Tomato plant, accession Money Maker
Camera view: tilt-top (135 deg); turntable rotation: 0 degrees
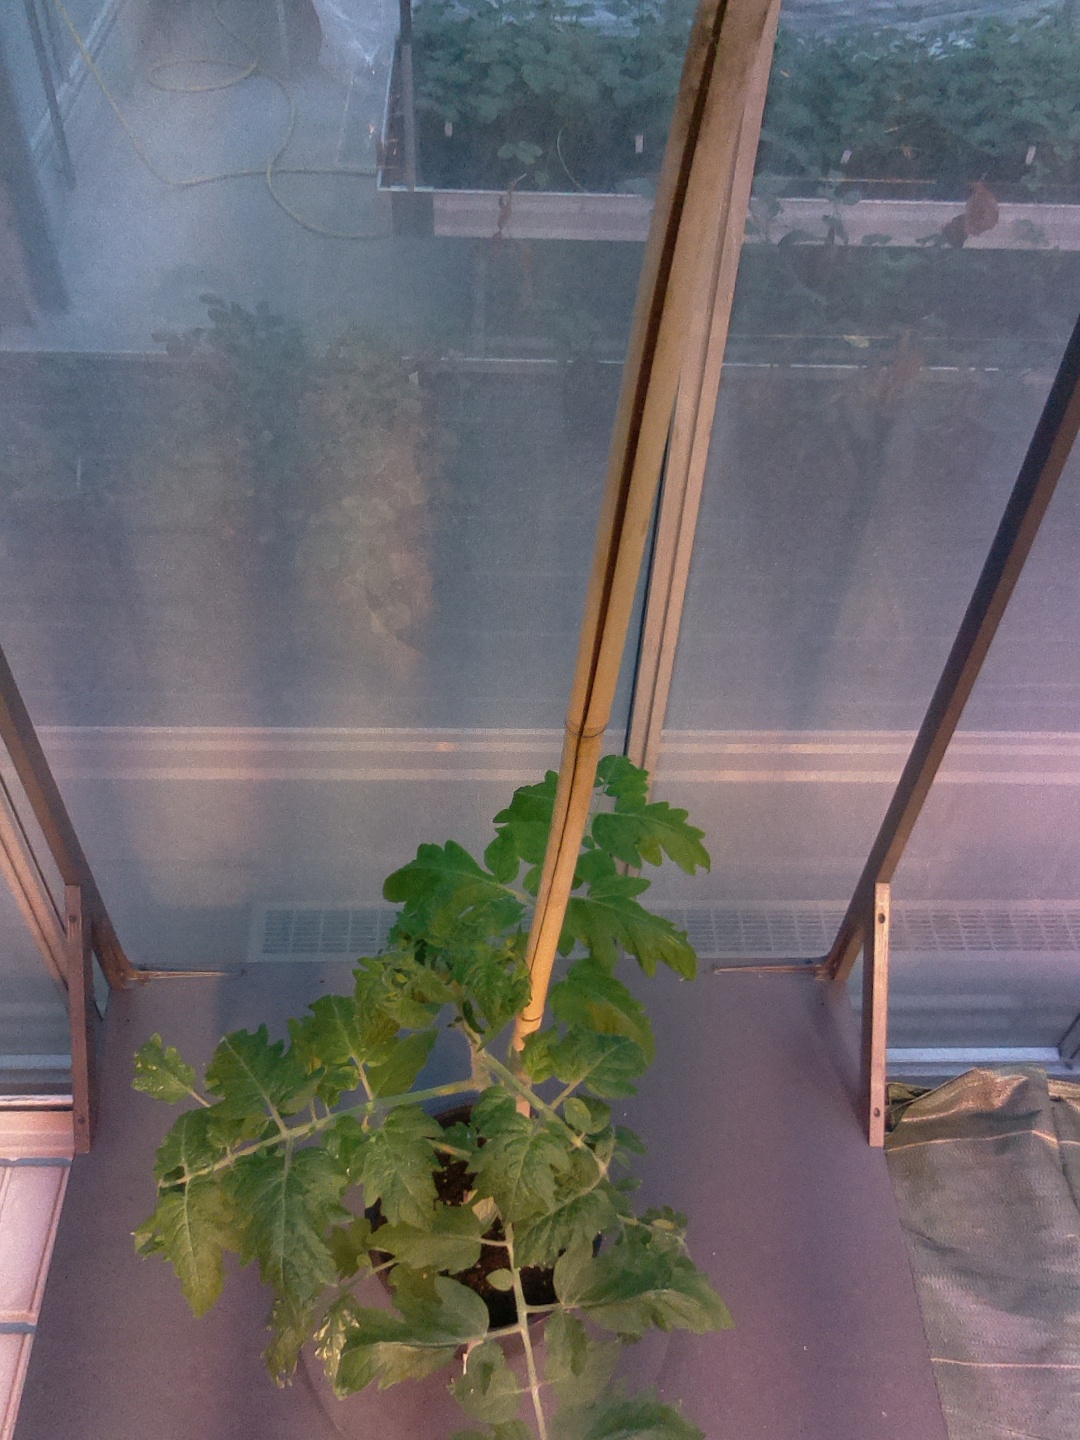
BBCH growth stage 51: First inflorence visible, visible closed flower bud